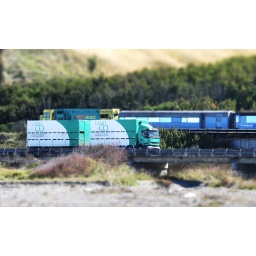
A train and a truck pass each other in Kaikoura, NZ. This one worked really well, i think...